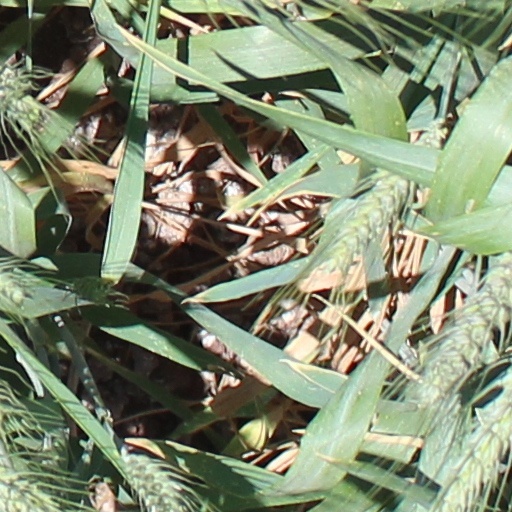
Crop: wheat